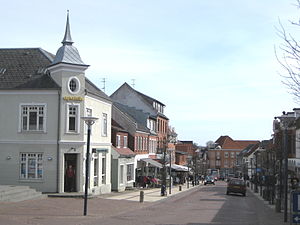
Aars
Aars´ hovedgade. Byen ligger i Himmerland, Region Nordjylland.
Aars eller Års er en tidligere stationsby i Vesthimmerland med 8.465 indbyggere, beliggende 43 km sydvest for Aalborg, 44 km nord for Viborg, 28 km nordvest for Hobro og 27 km sydøst for Løgstør. Byen hører til Region Nordjylland og er kommunesæde og den største by i Vesthimmerlands Kommune. I 1970-2006 var byen kommunesæde i Aars Kommune.